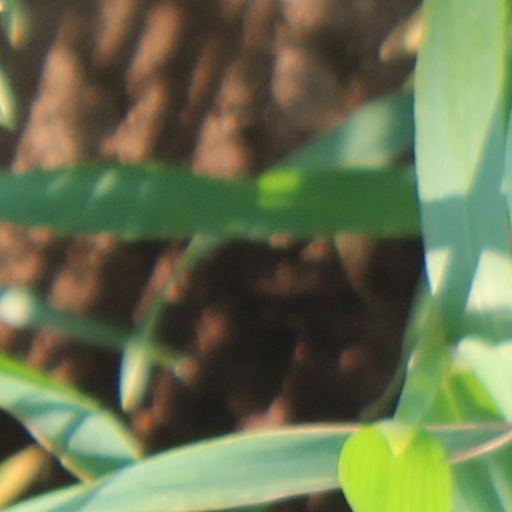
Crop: wheat